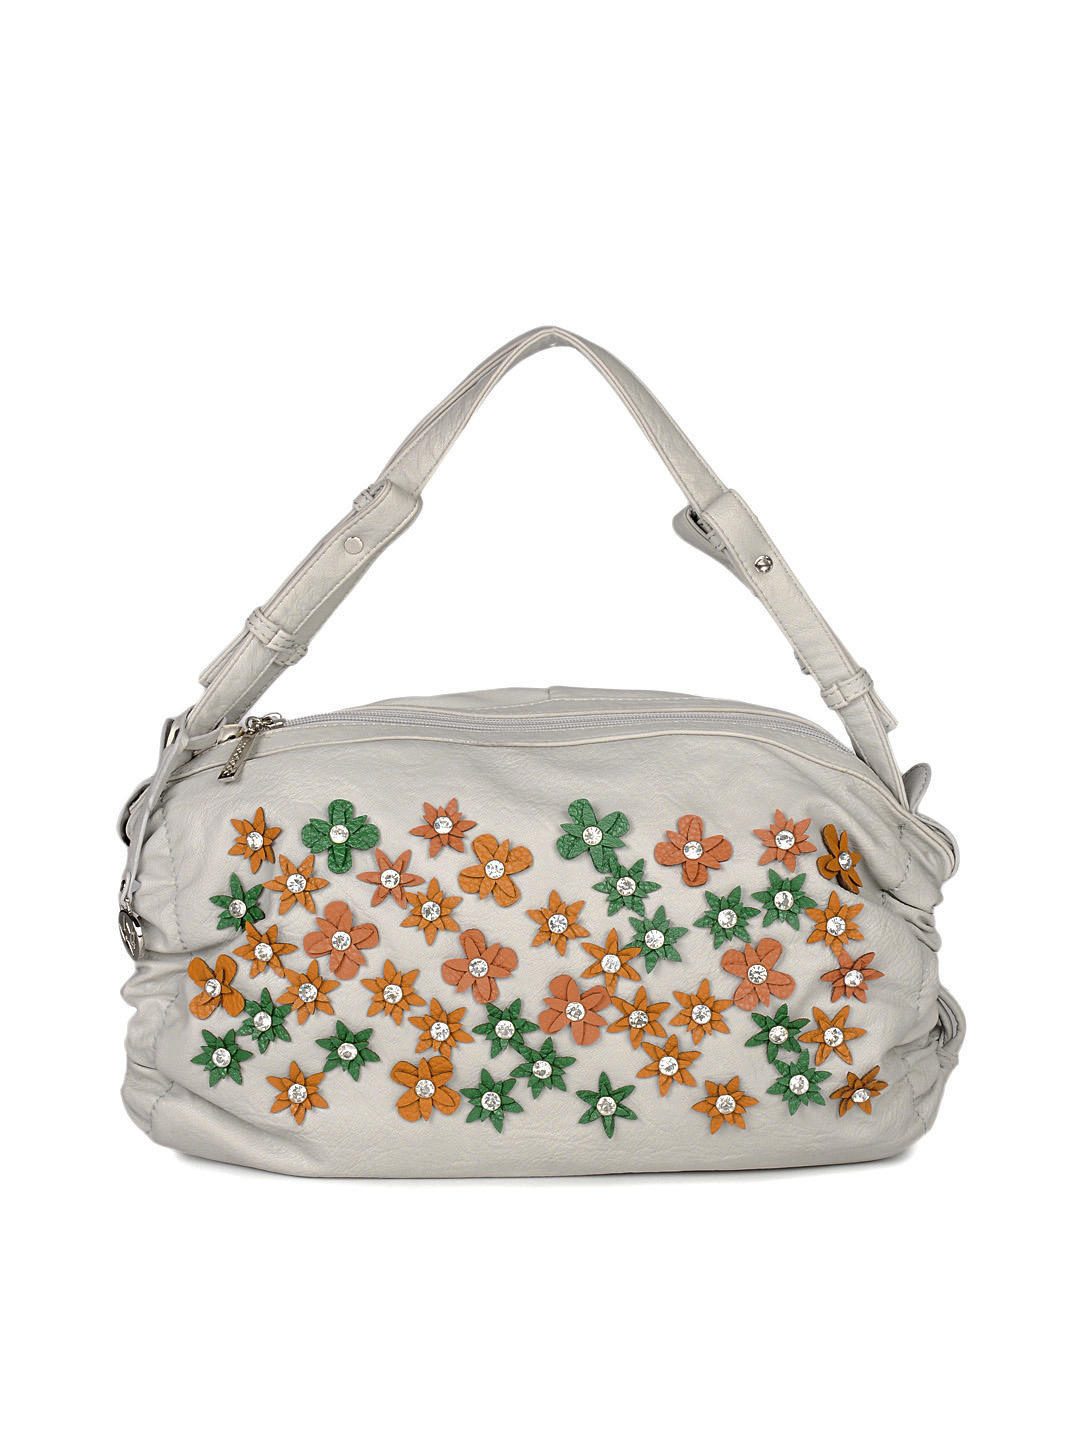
Mod'acc Women Grey Handbag
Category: Accessories / Bags / Handbags
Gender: Women
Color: Grey
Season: Summer 2012
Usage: Casual